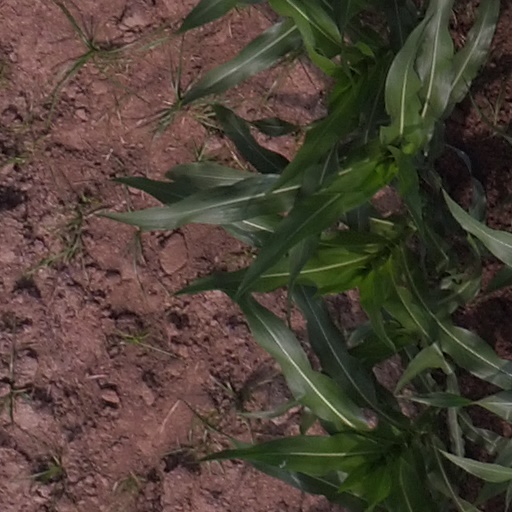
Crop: maize; corn